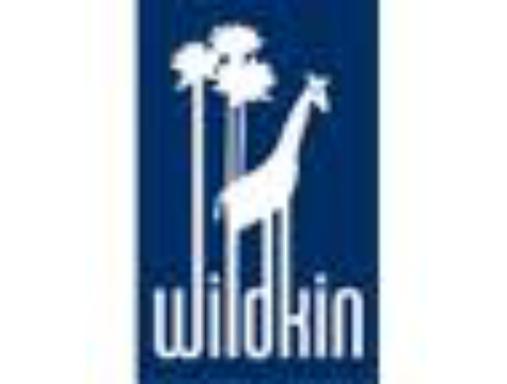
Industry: Necessities